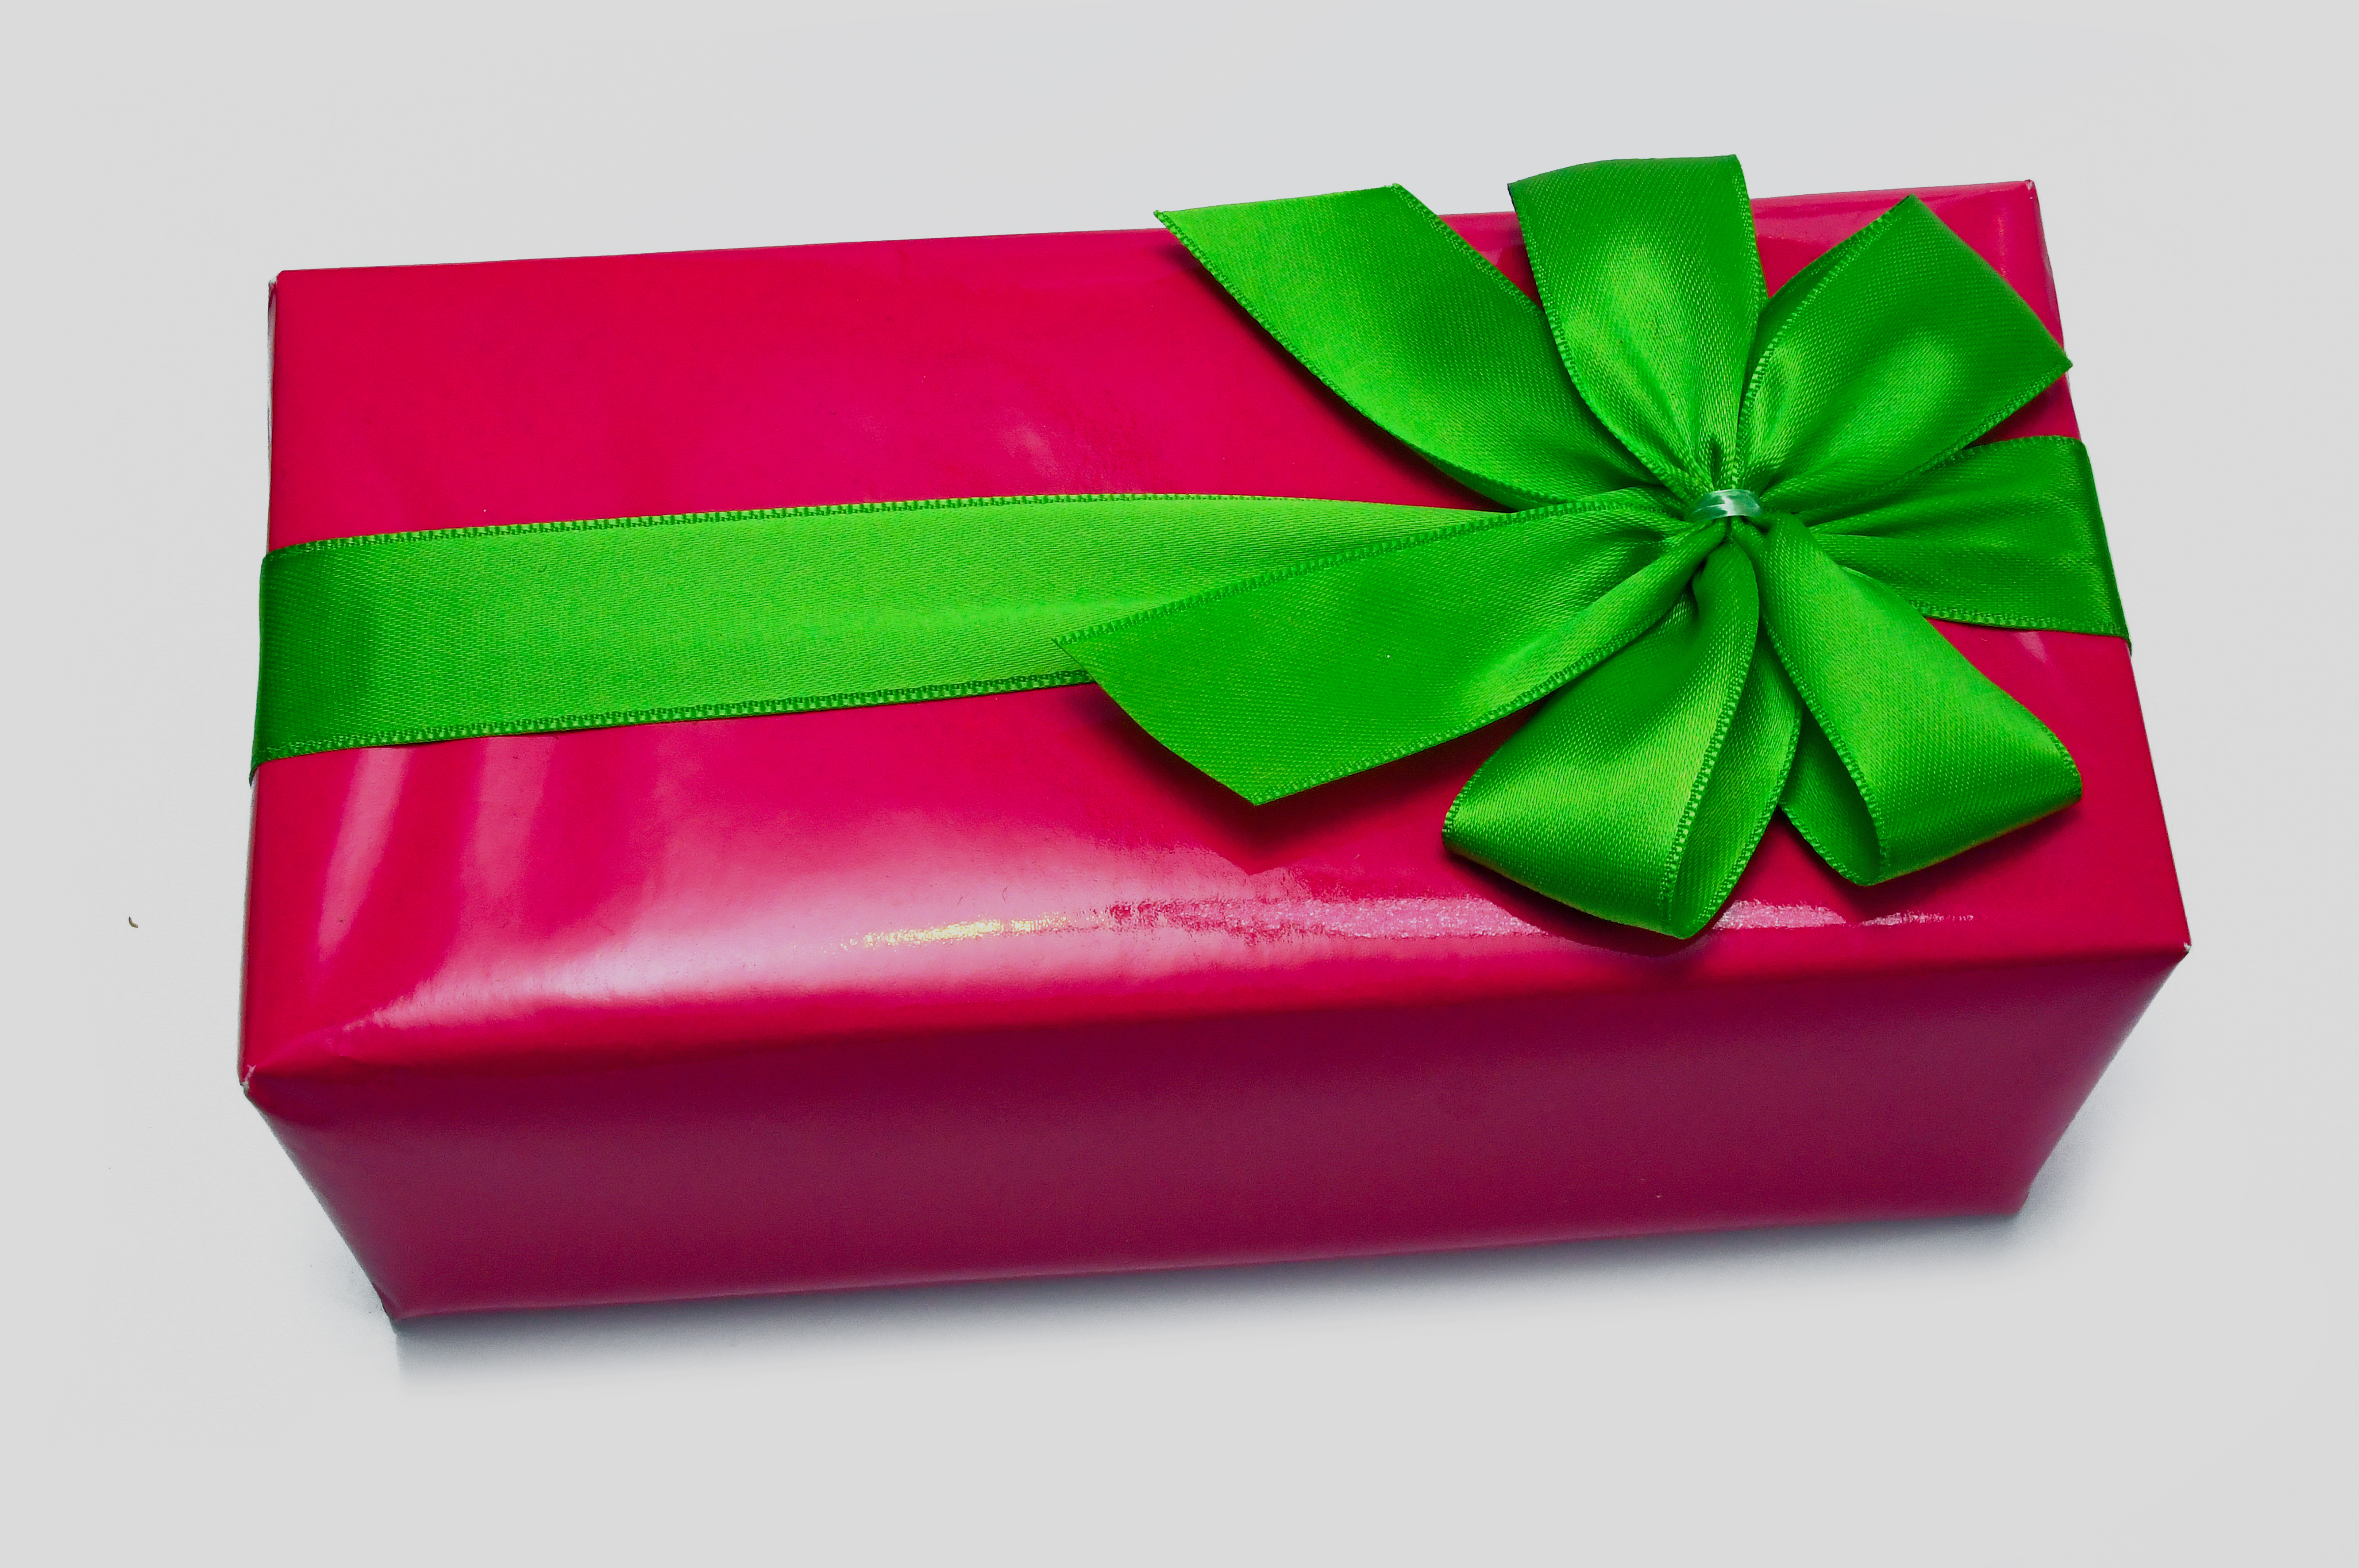
gift, box, pink, day, background, isolated, white, green, bow, holiday, open, valentine, ribbon, birthday, surprise, card, present, table, flowers, celebration, greeting, anniversary, shopping, concept, red, decoration, package, wrap, party, new, shiny, magenta